Isabel Benjumea

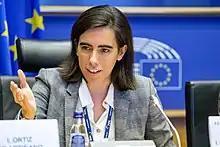

Isabel Benjumea Benjumea (born 5 September 1982) is a Spanish politician of the Popular Party (PP) who has been serving as Member of the European Parliament since 2019.